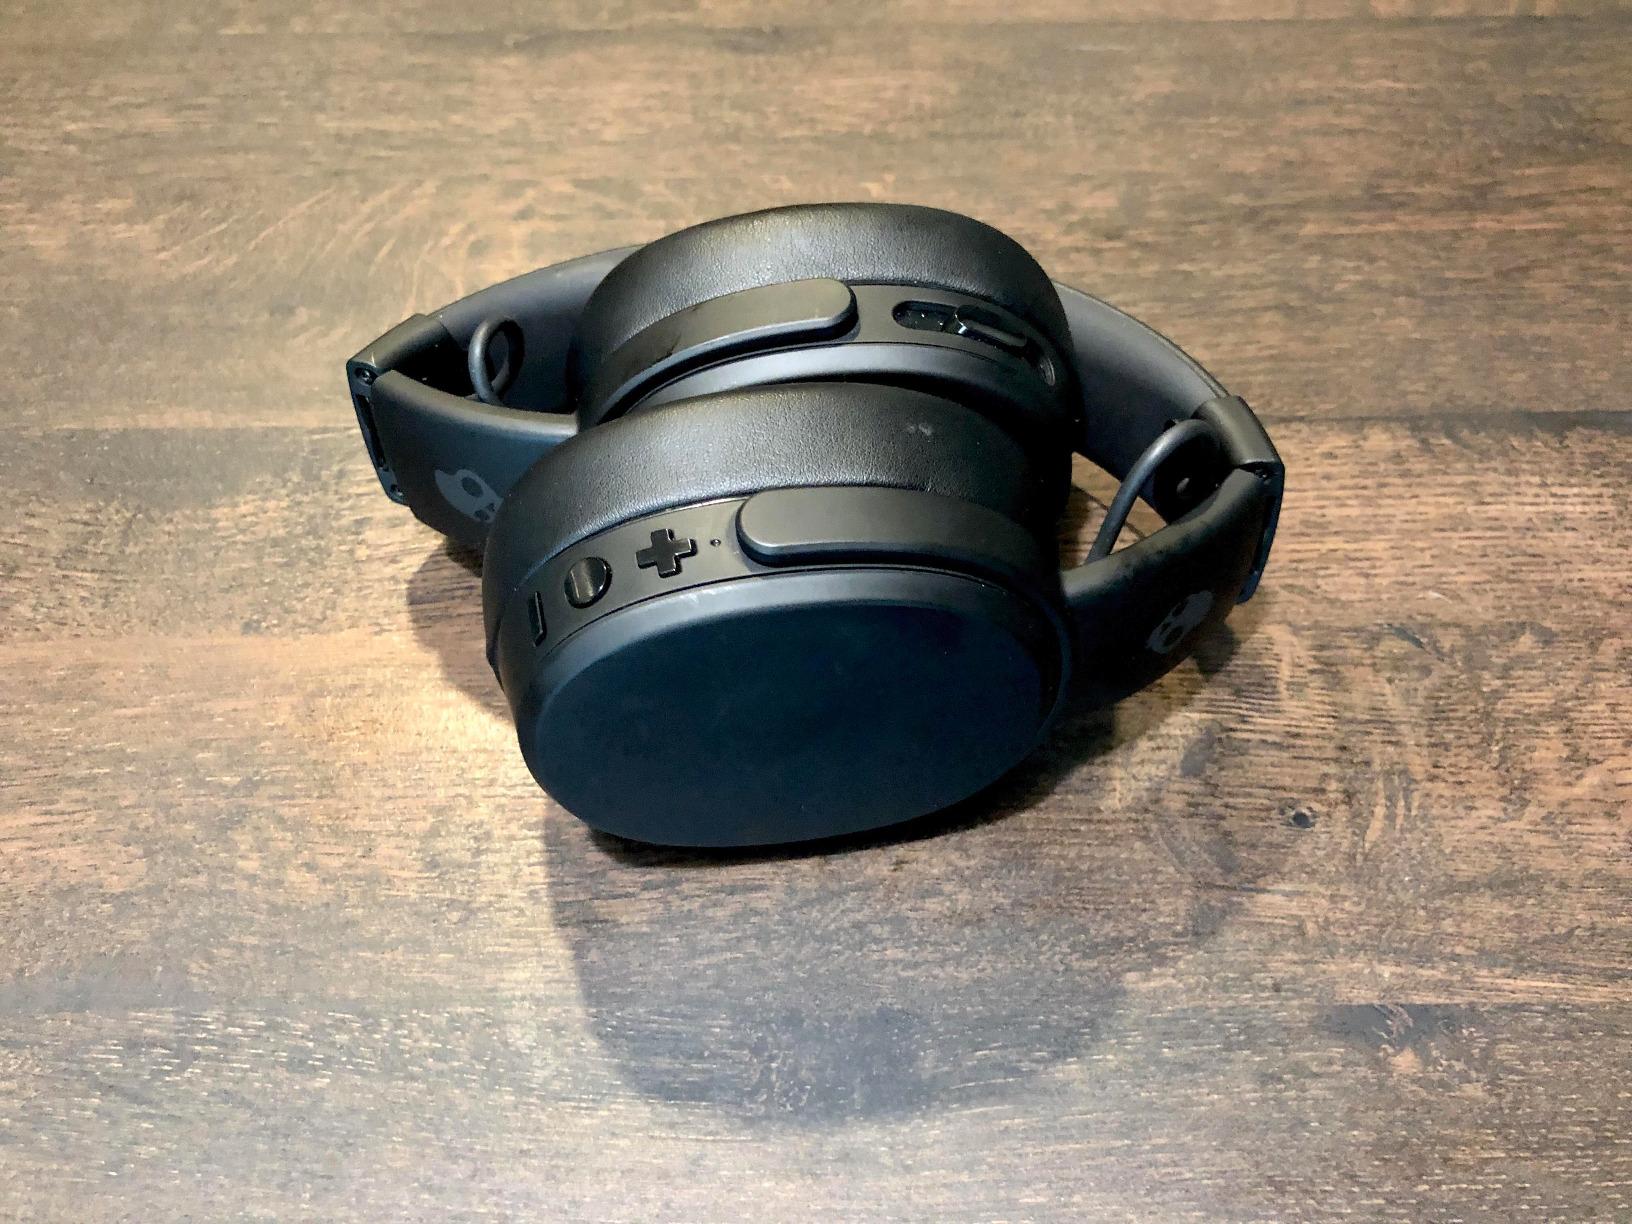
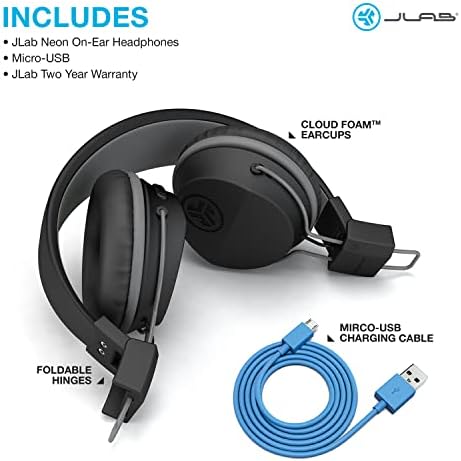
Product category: headphones
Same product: no